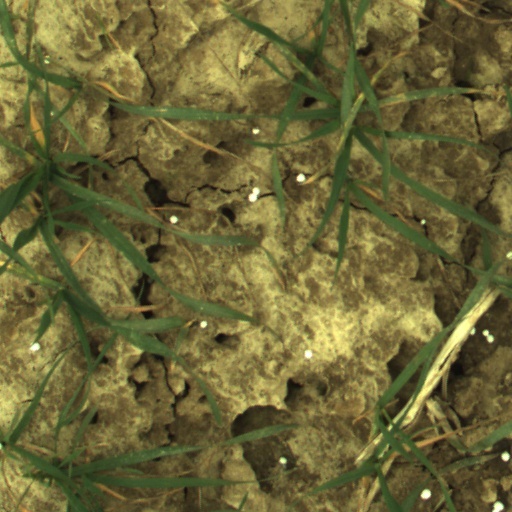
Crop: wheat